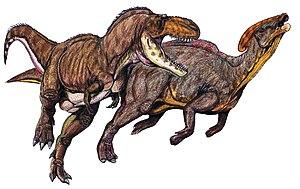
Parasaurolophus est un genre éteint de dinosaures appartenant à l'ordre des ornithischiens, au sous-ordre des ornithopodes et à la famille des hadrosauridés. Ces animaux ont vécu au Crétacé supérieur, durant une partie du Campanien, il y a entre 76,6 et 73 Ma, dans l'actuelle Amérique du Nord. Au moins une quinzaine de fossiles ont été découverts en 2008. Ils sont répartis en trois espèces nommées P. walkeri, P. tubicen et P. cyrtocristatus. Ce dinosaure a été décrit pour la première fois en 1922 par William Parks à partir d'un crâne et d'un squelette incomplet découverts dans la province de l'Alberta au Canada dans la formation de Dinosaur Park. Le plus au sud des fossiles découverts l'a été au Nouveau-Mexique, le plus au nord en Alberta.
Les Tyrannosauridés, terme qui signifie « lézard tyran », forment la famille de dinosaures théropodes cœlurosauriens comprenant le fameux Tyrannosaure et d'autres grand prédateurs. Ils sont classés en deux sous-familles dont le nombre de genres varient selon les auteurs. Leurs fossiles, datant de la fin du Crétacé, ont été retrouvés en Amérique du Nord, en Europe et en Asie.
Gorgosaurus, ce qui signifie « lézard féroce », est un genre de dinosaures théropodes tyrannosauridés de la sous-famille des Albertosaurinae. Il vivait dans l'ouest de l'Amérique du Nord vers la fin du Crétacé supérieur, au Campanien, il y a entre environ 76,5 et 75 millions d'années.